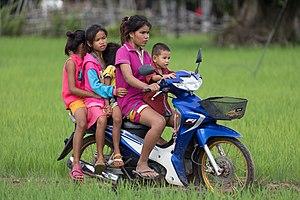
Jeune fille conduisant une moto dans les rizières à Don Det, au Laos, avec quatre autres enfants passagers